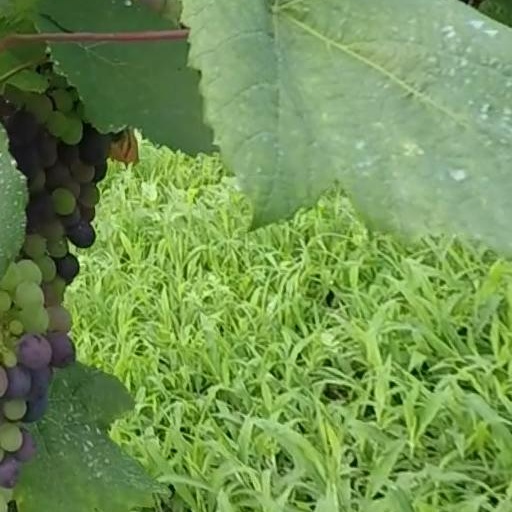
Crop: grape